Binagadi asphalt lake

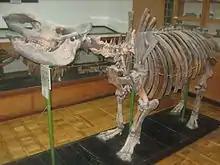
Skeleton of "Rhinoceros binagadiensis" (Pleistocene), which was found in Binagadi asphalt lake. Natural-Historical Museum after Hasan bey Zardabi. Baku

The Binagady locality (Binəqədi) is on the crest of a hill southeast of the settlement of Binagady, and north of Baku. The coast at its closest is to the south and to the north.